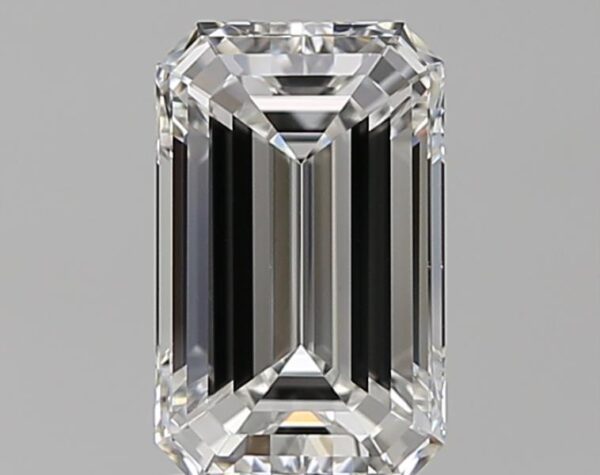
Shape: emerald
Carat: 2.01
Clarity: VS1
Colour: F
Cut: EX
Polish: EX
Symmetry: EX
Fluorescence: F
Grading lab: GIA
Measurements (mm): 9.34 x 5.84 x 3.84